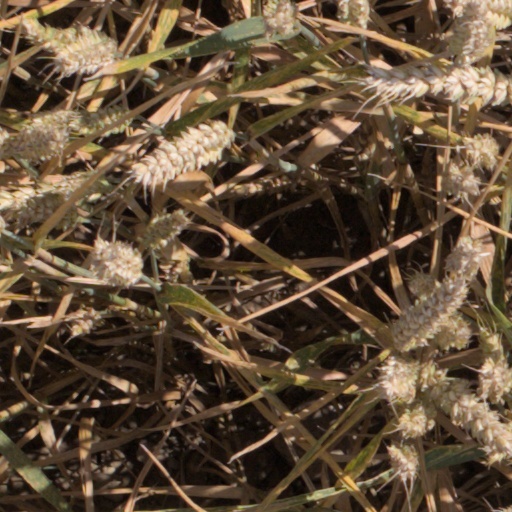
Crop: wheat